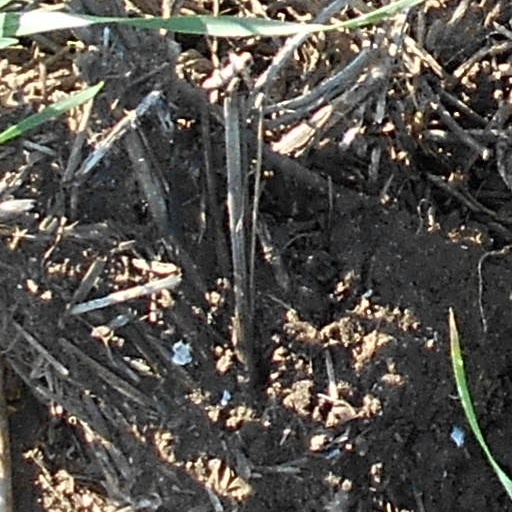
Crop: wheat